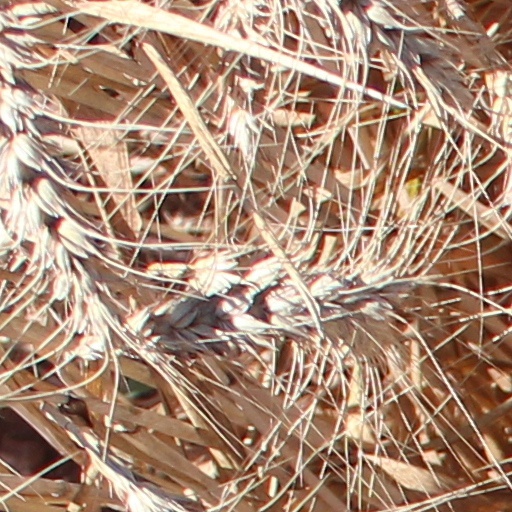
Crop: wheat